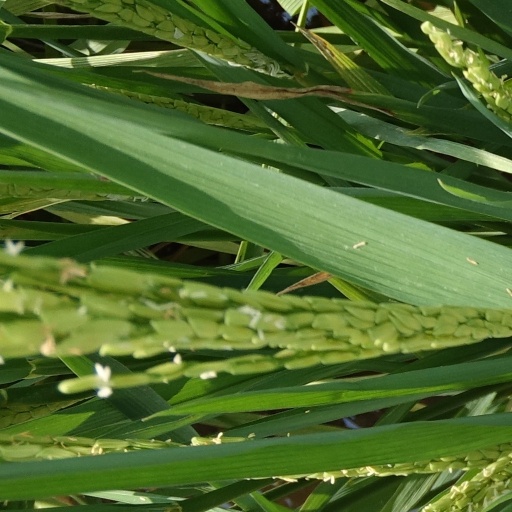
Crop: rice